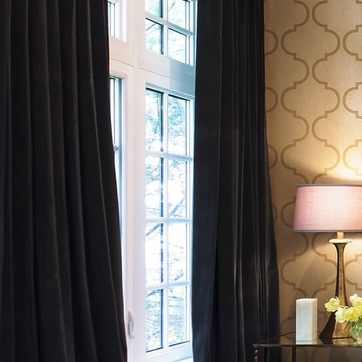
Material: glass